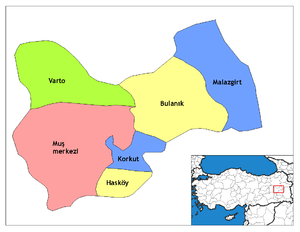
Hasköy est une ville et un district de la province de Muş dans la région de l'Anatolie orientale en Turquie.
La province de Muş est une des 81 provinces de la Turquie. Sa préfecture se trouve dans la ville éponyme de Muş.
Bulanık est une ville et un district de la province de Muş dans la région de l'Anatolie orientale en Turquie.